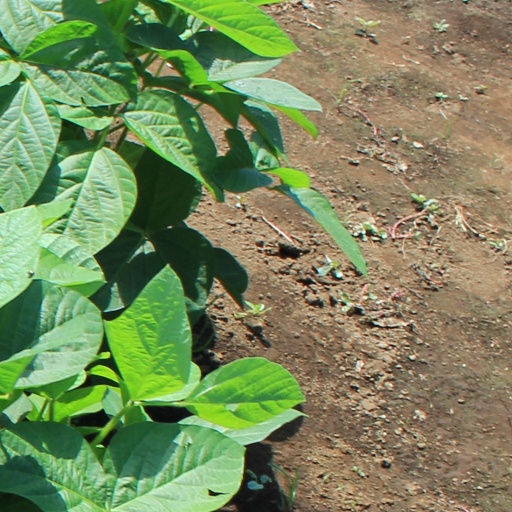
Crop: soybean